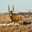
Label: deer